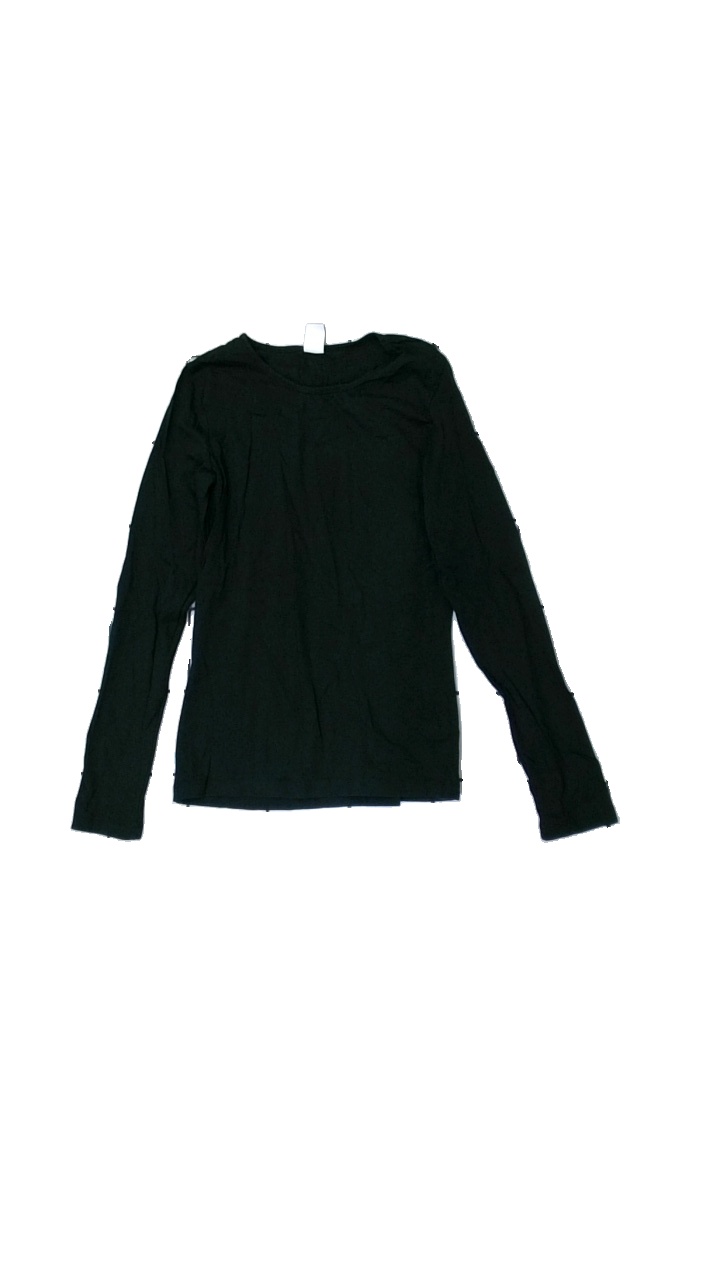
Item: Top (Children)
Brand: Lindex
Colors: Black
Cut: Tight, C-collar
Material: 100% Cotton
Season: All
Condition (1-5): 5
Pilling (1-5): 5
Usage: Reuse
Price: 50-100